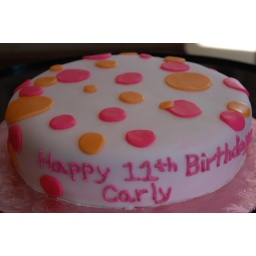
Vanilla cake with creamy vanilla filling is covered in light pink fondant with bright orange and pink polka dots.